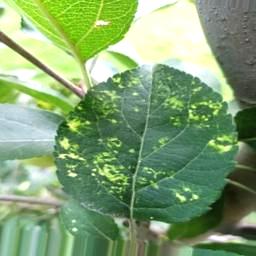
Label: Apple_Mosaic